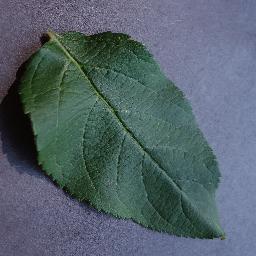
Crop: apple
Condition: healthy